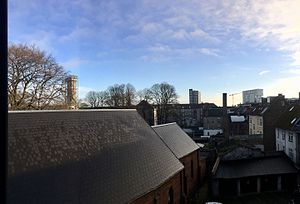
Aarhus / Geografi / Områder / Indre by
Kig ud over den højere bebyggelse i indre by
Skyline
Udsigt over indre Aarhus
Aarhus eller Århus er Danmarks næststørste og Jyllands største byområde med 280.534 indbyggere. I Aarhus Kommune bor der 349.983 indbyggere. I den større byzone regner Eurostat med et befolkningstal på 845.971.